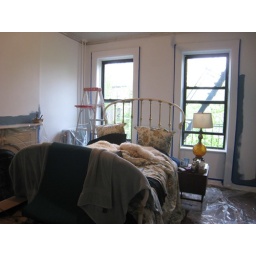
The first inklings of the blue walls - after three solid weekends of furiously priming over the orange and brown.